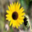
Label: sunflower